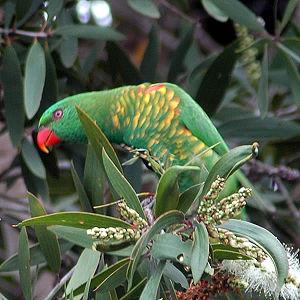
Les Loriquets sont des oiseaux de la sous-famille des Loriinae vivant en Australasie qui comporte aussi les loris. Ce terme, comme lori, dérive vraisemblablement du terme malais nori, via le néerlandais lory ou lori. Le terme « lori » s'est fixé en français grâce à un ouvrage de zoologie en latin, Synopsis methodica Avium et Piscium, rédigé en 1713 par le naturaliste anglais John Ray.